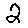
Label: 2